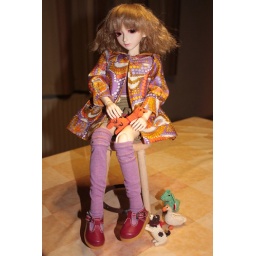
Berber in her new clothes and funny amigurimi crochet animal friends